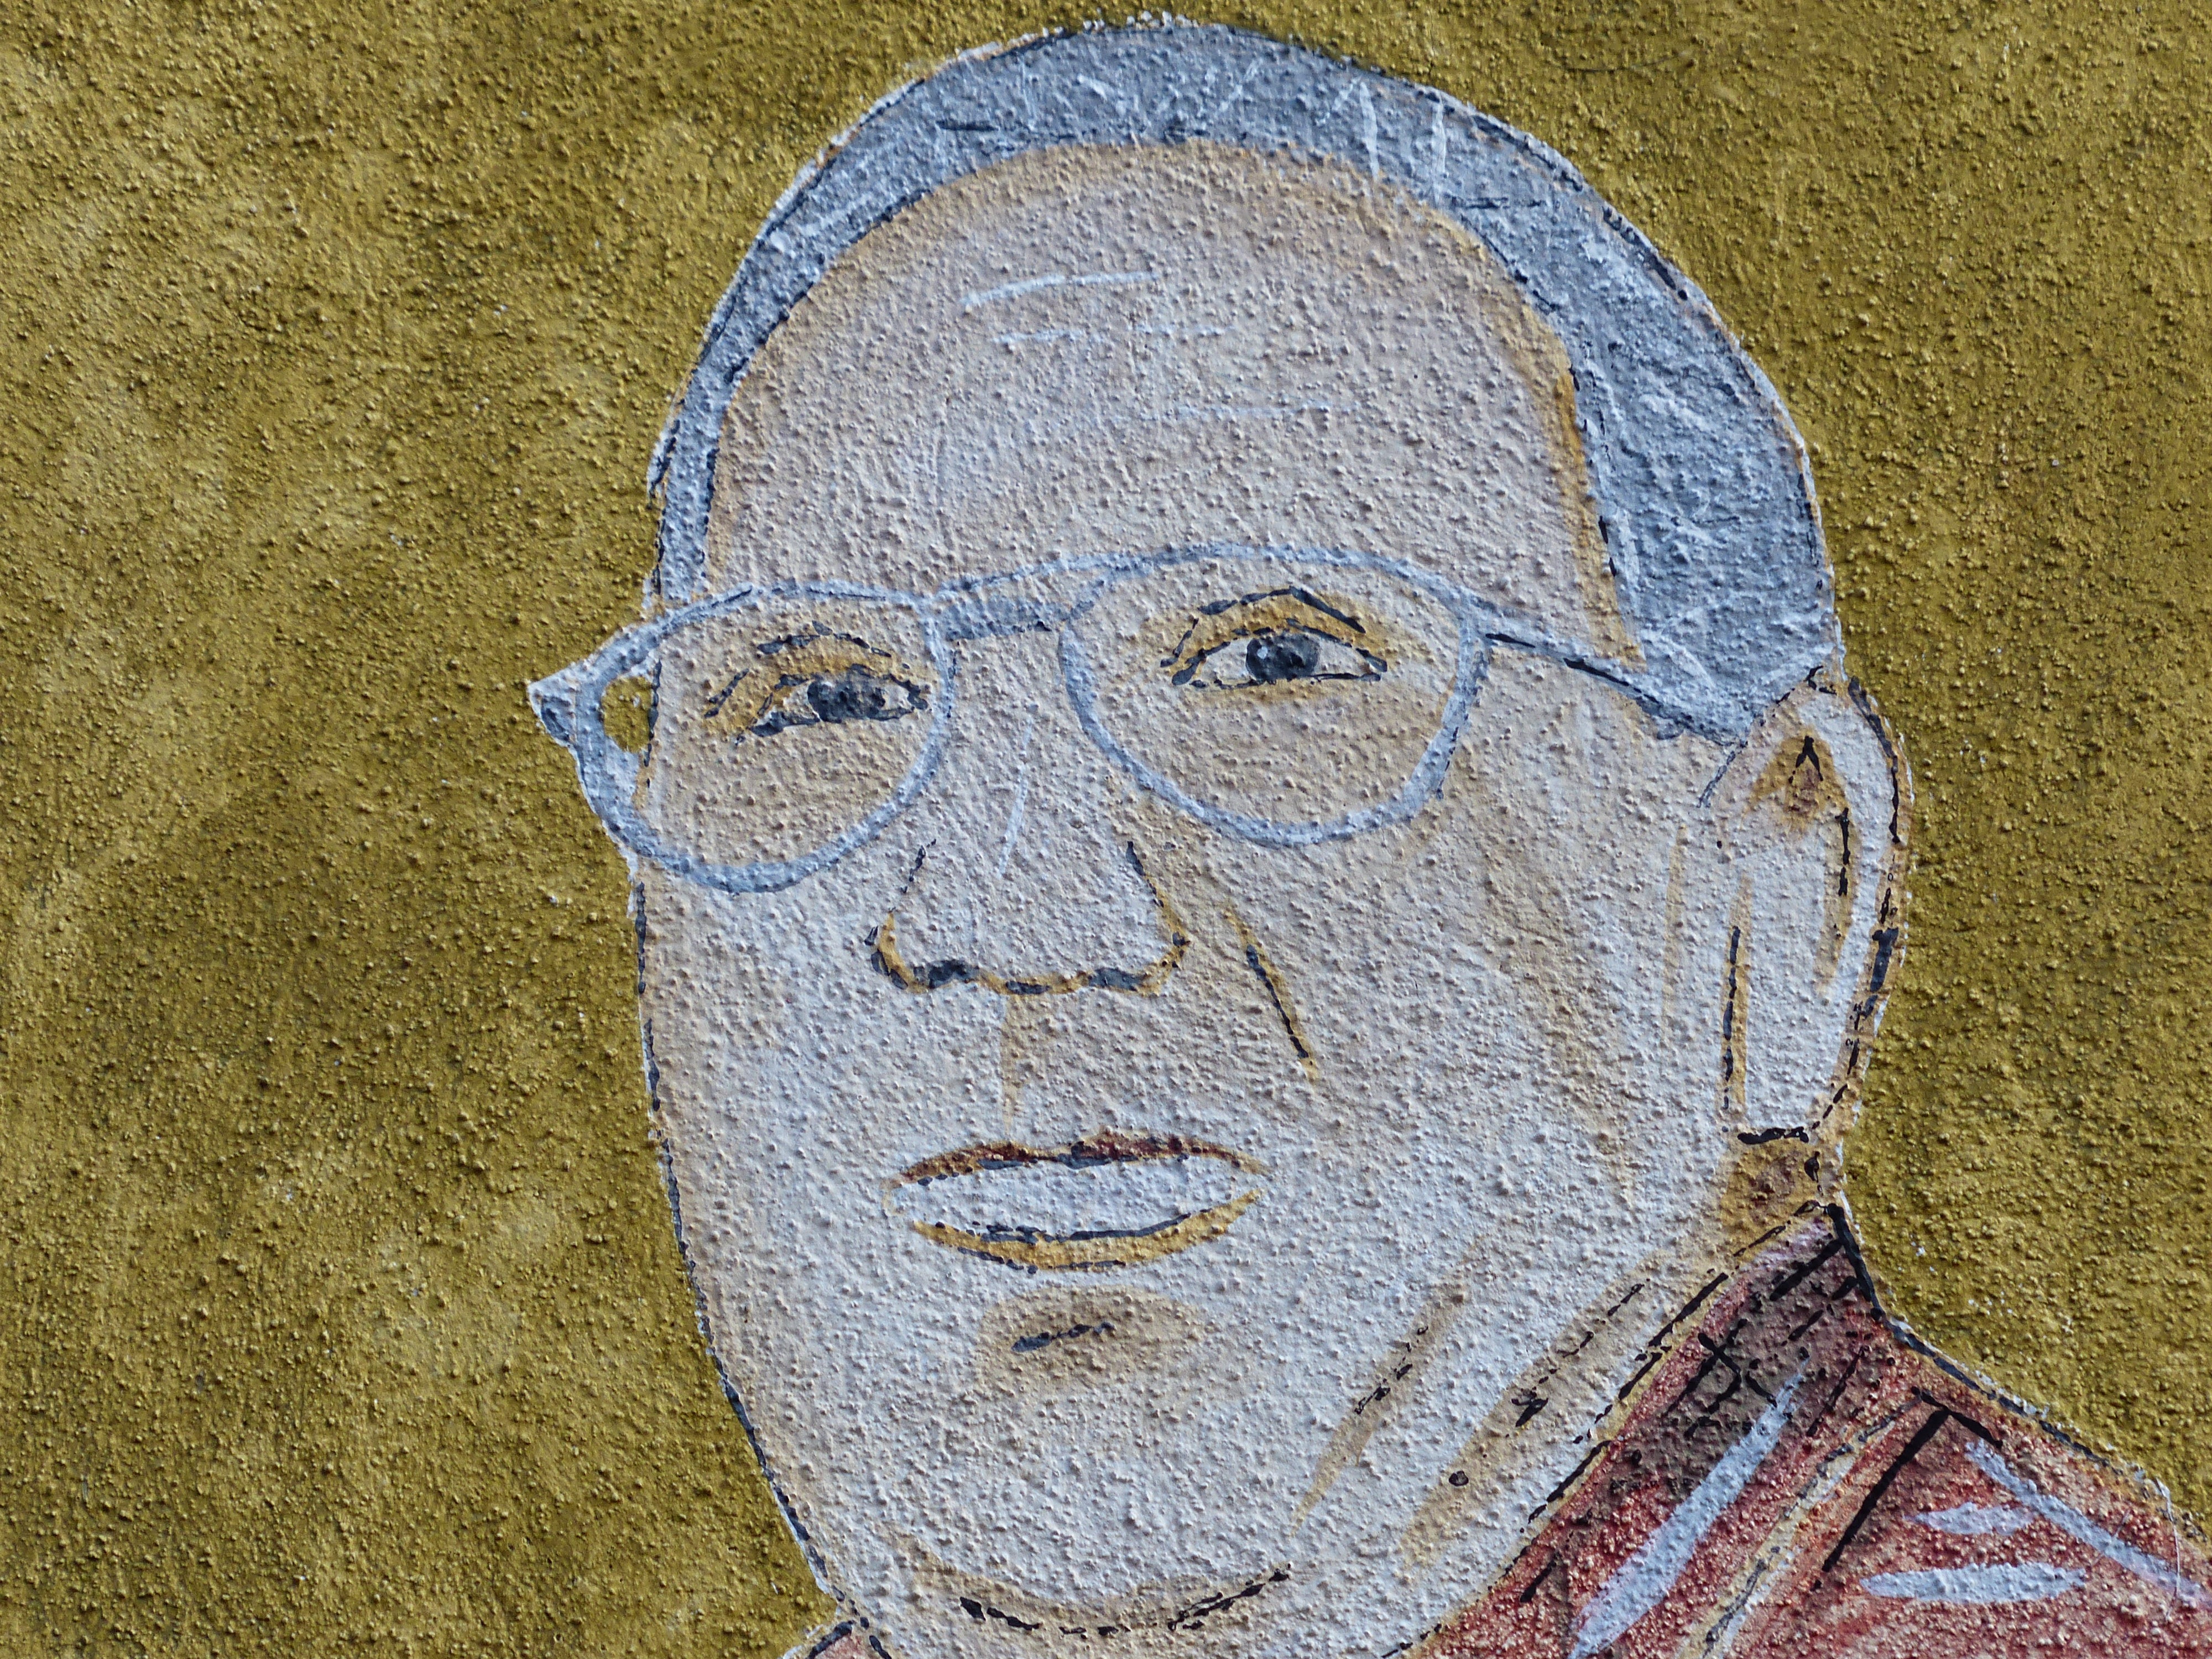
man, person, old, portrait, painting, face, sculpture, art, sketch, drawing, illustration, head, culture, painted, image, pensioners, foreigners, ancient history, externally, spectacle wearers